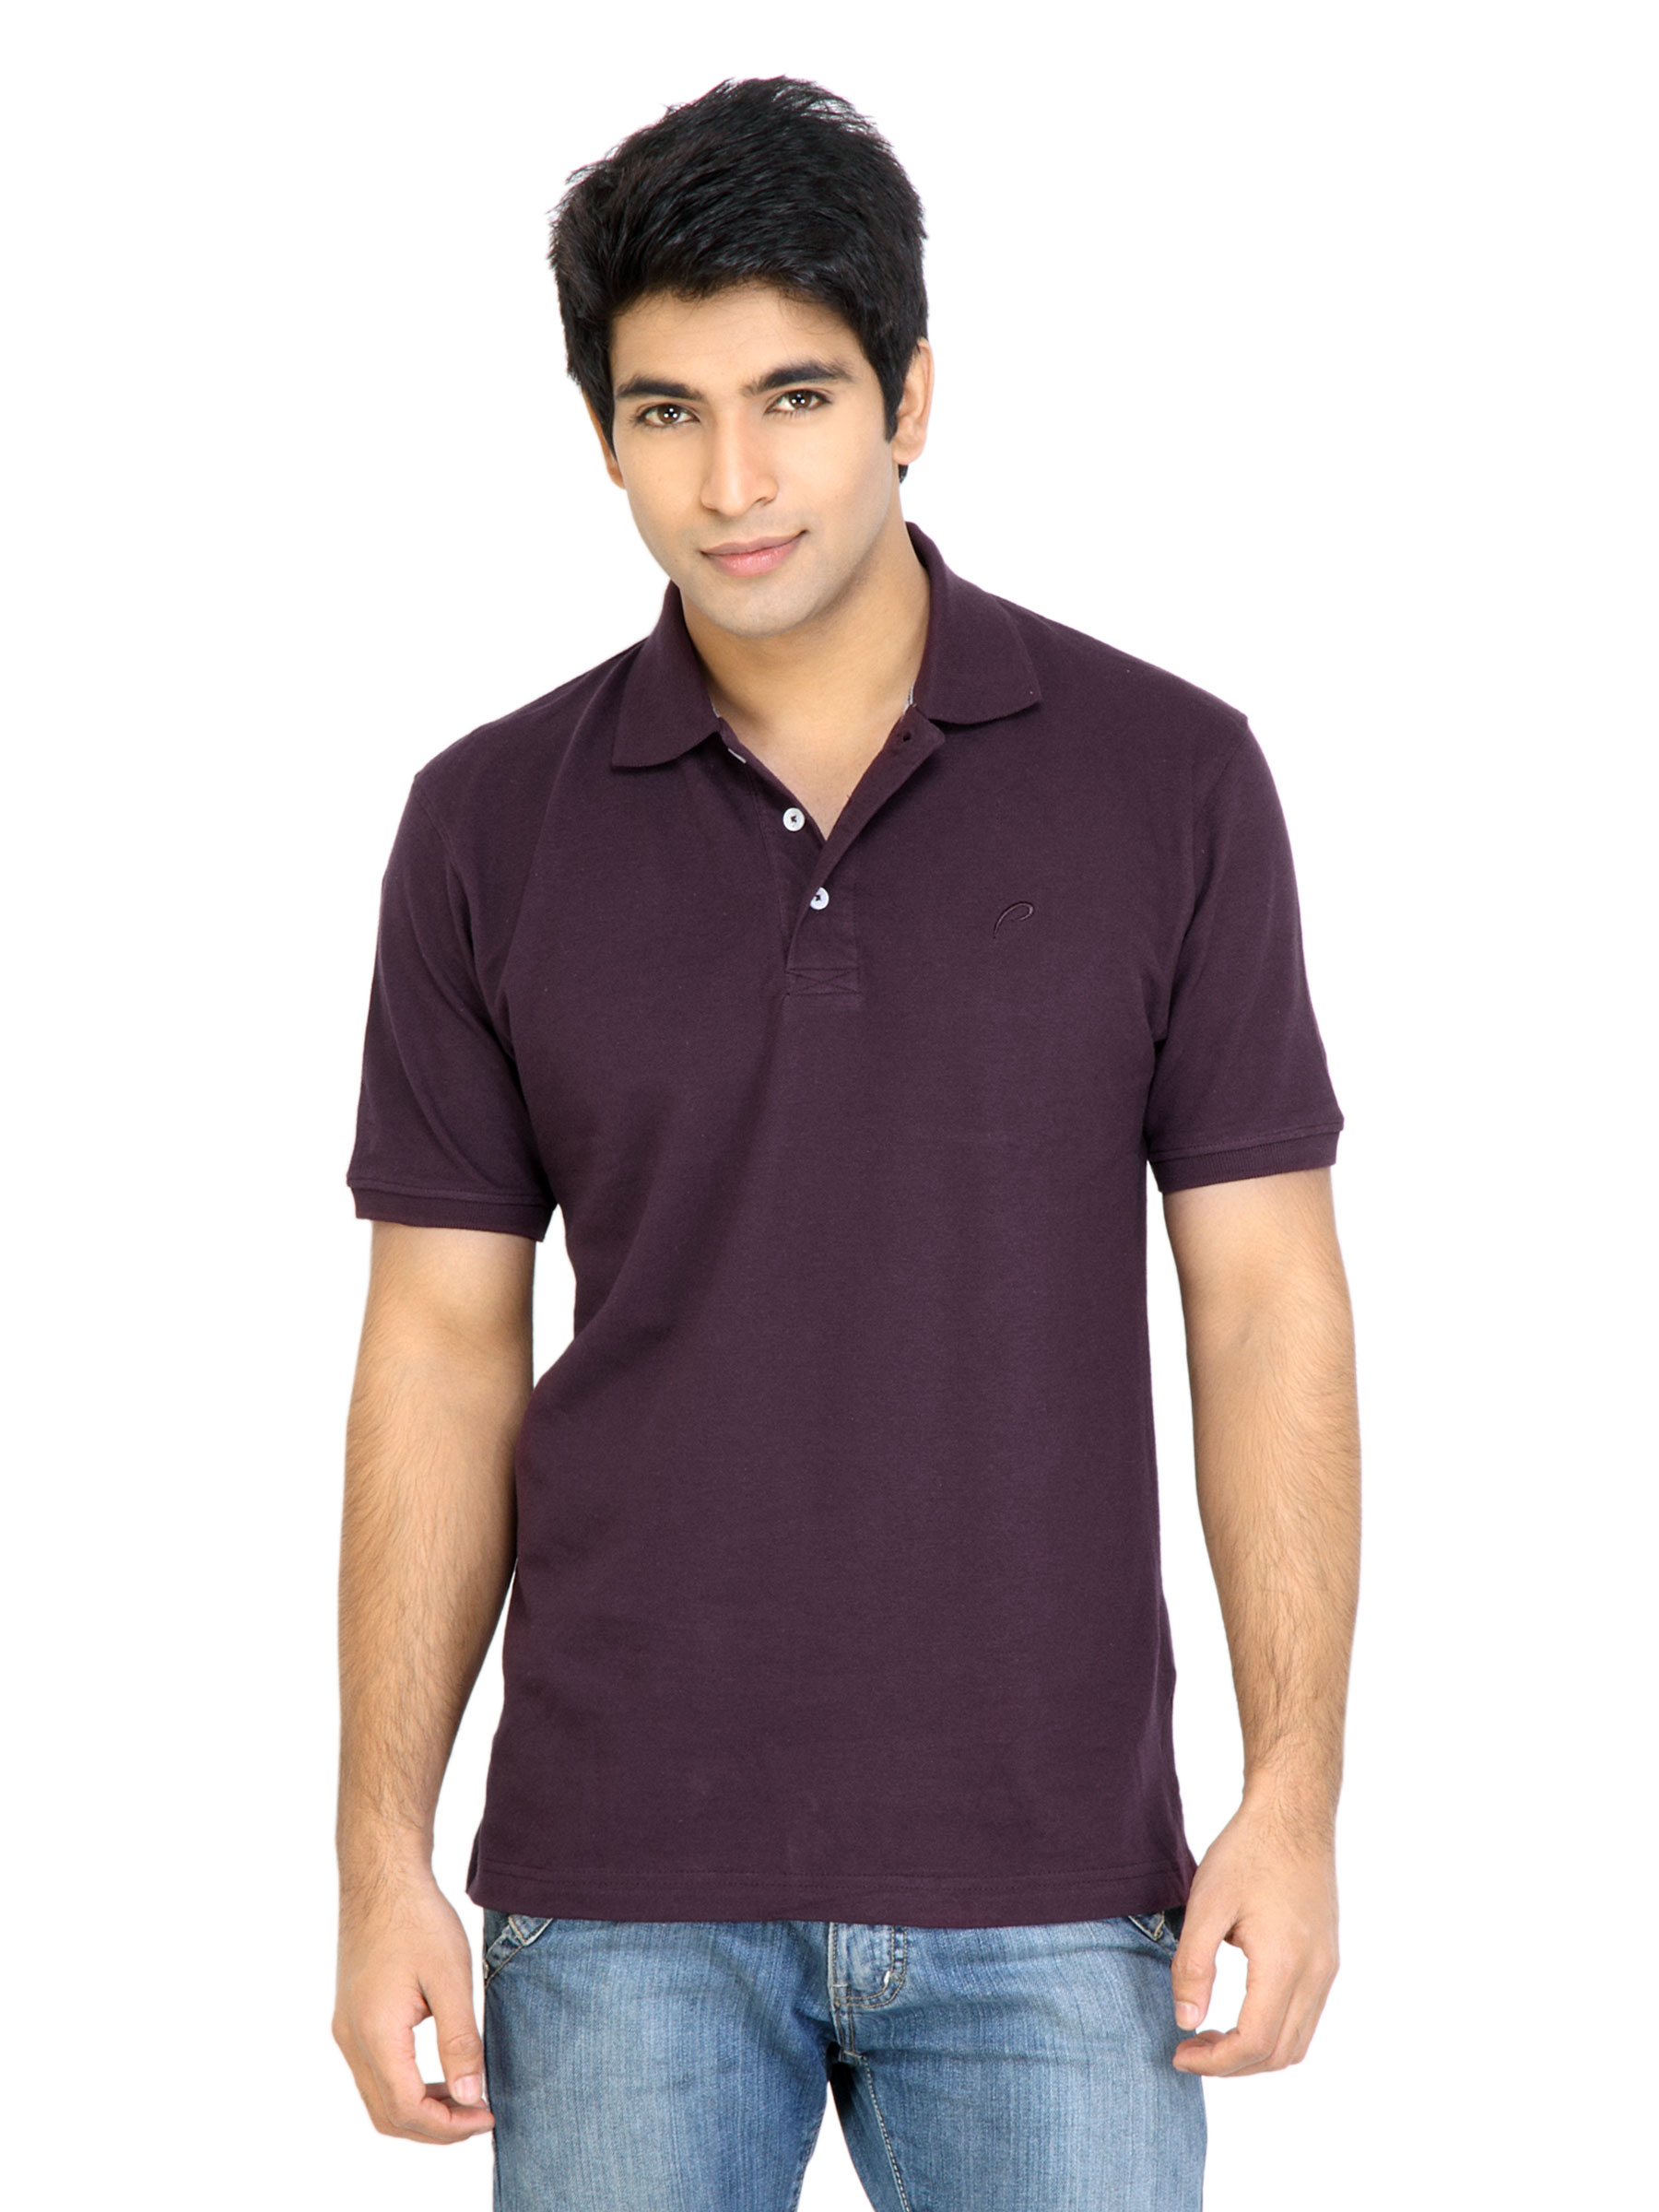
Proline Men Purple Polo T-shirt
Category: Apparel / Topwear / Tshirts
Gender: Men
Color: Purple
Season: Fall 2011
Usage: Casual